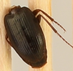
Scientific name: Calathus advena
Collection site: Niwot Ridge NEON (NIWO), plot NIWO_001